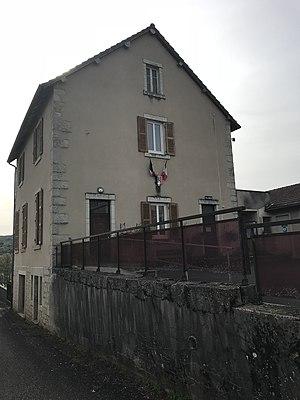
Vue du village de Véria (Jura, France) en octobre 2017.
Véria est une commune française située dans le département du Jura en région Bourgogne-Franche-Comté. Les habitants se nomment les Vériatons et Vériatonnes.